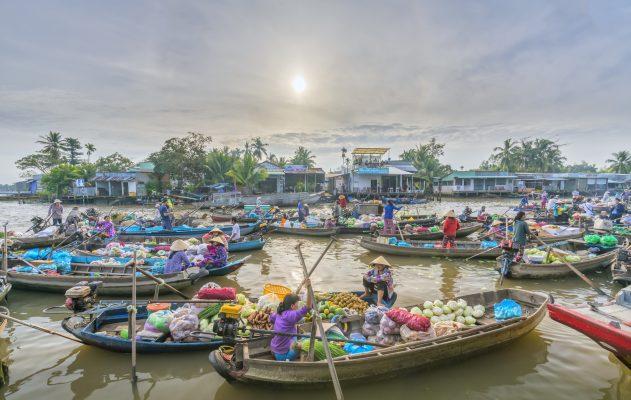
ở trên sông có sự xuất hiện của nhiều con thuyền